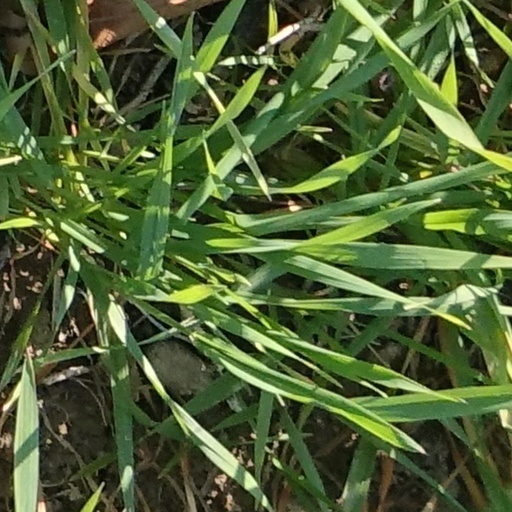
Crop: wheat